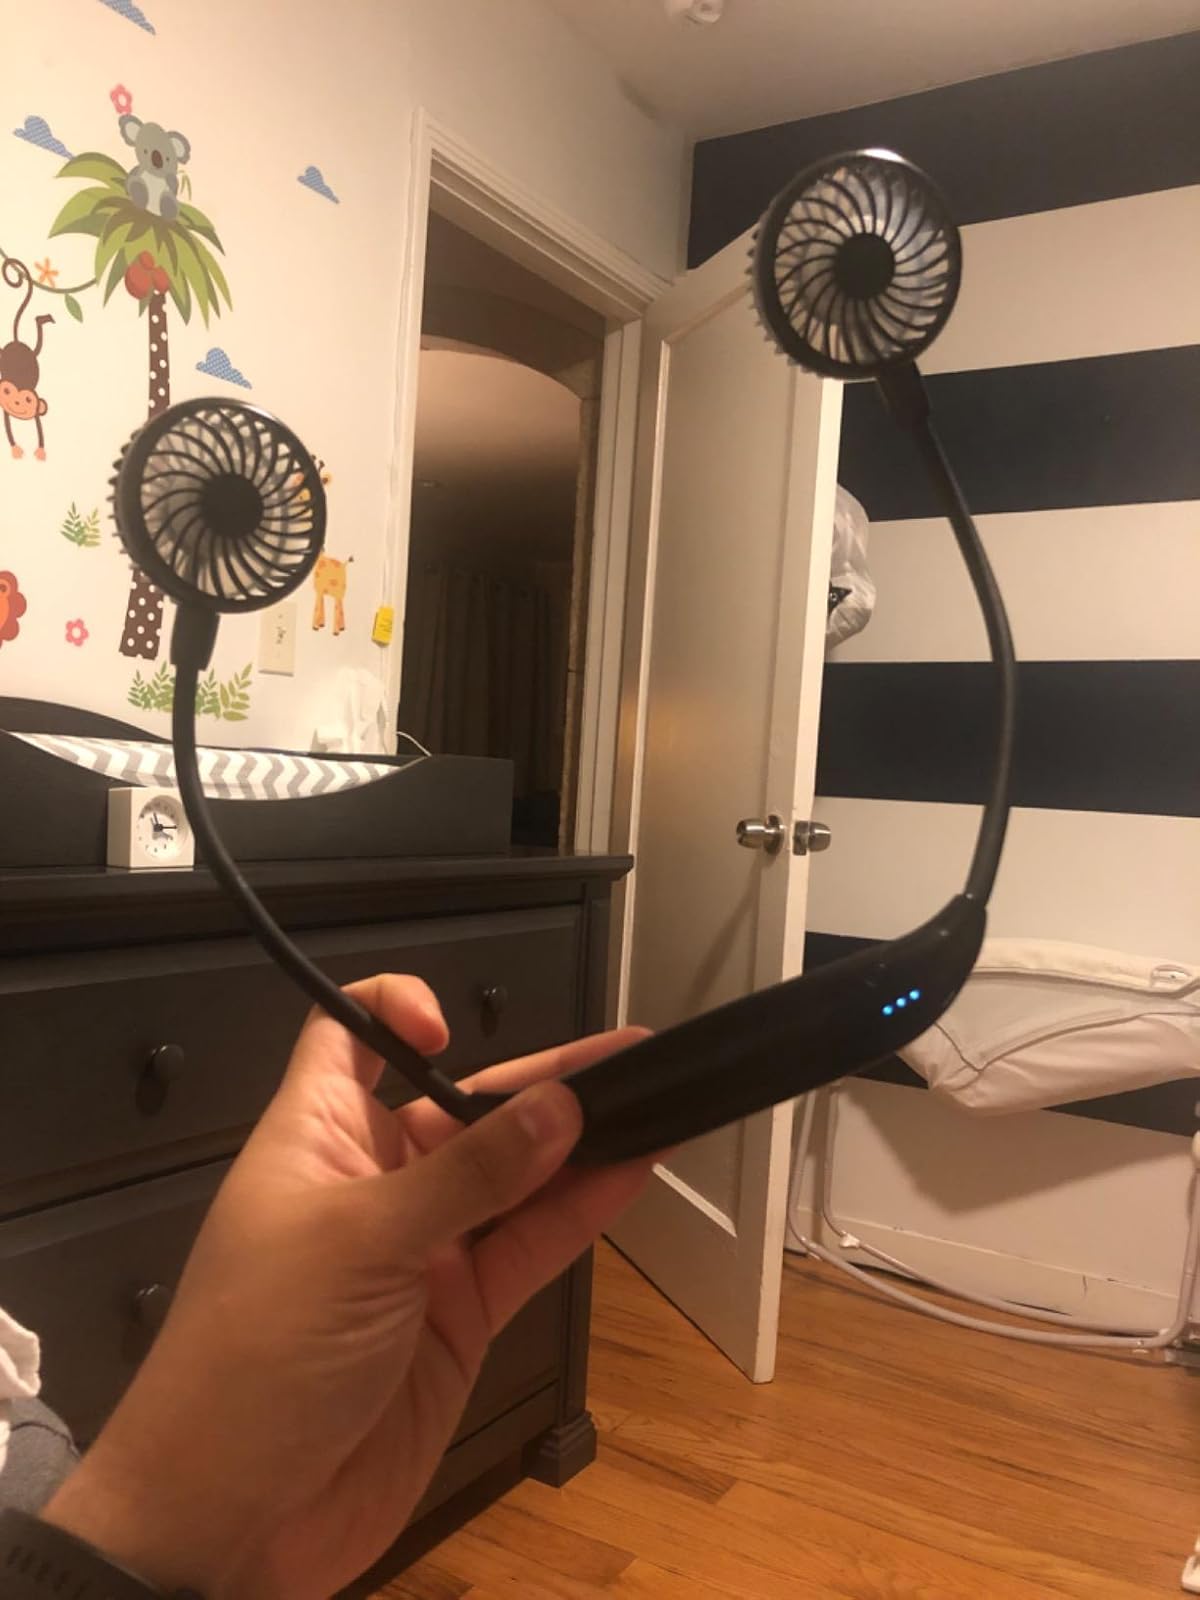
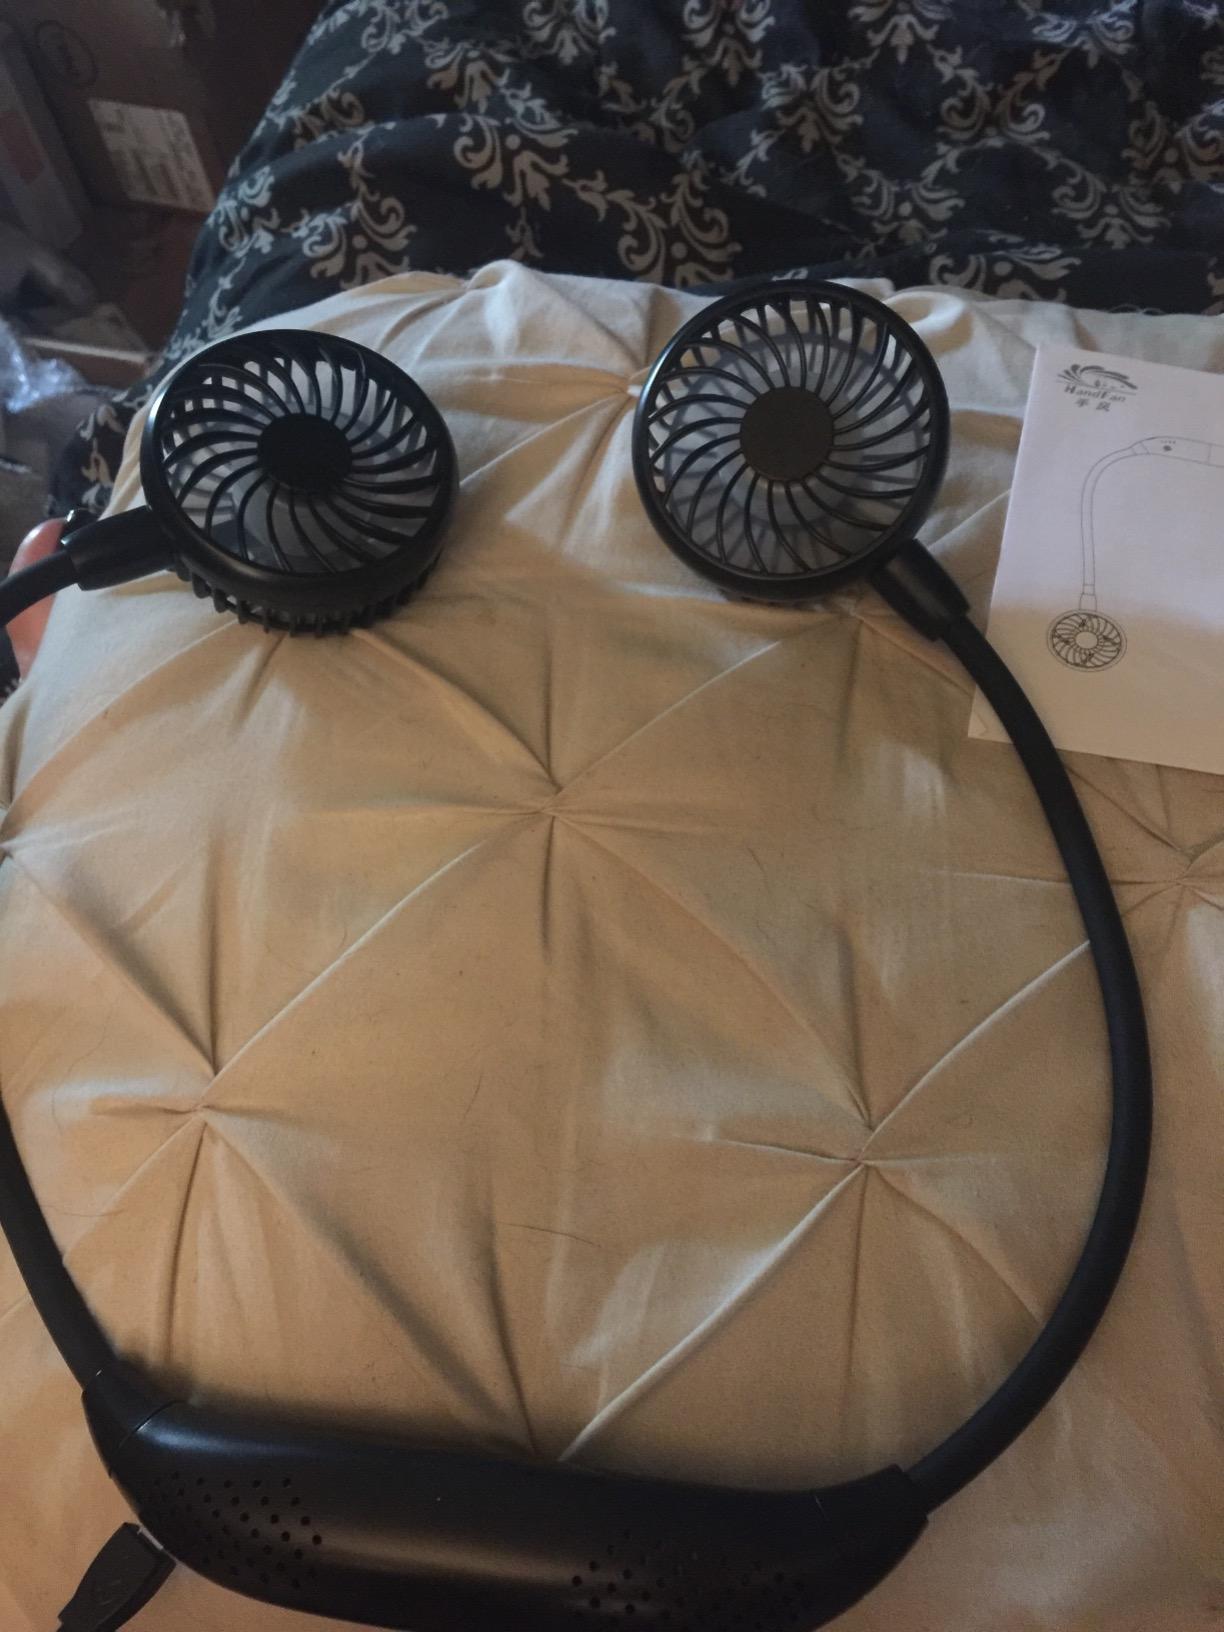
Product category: fan
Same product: yes